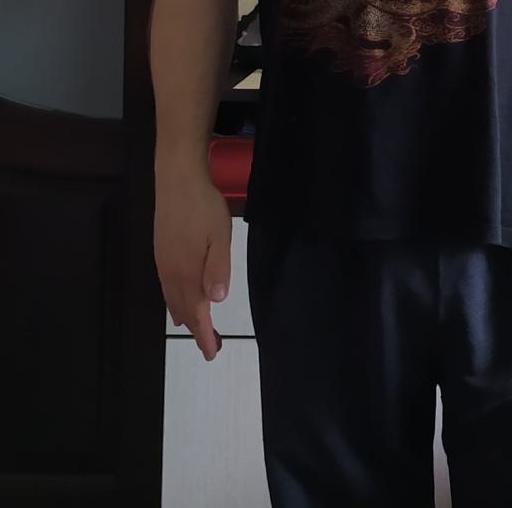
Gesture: no_gesture